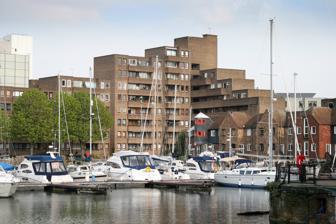
Building: South Quay Estate
Country: United Kingdom
Year built: 1981
Residential development in London South Quay Estate - Looking east across the St Katharine Docks Marina South Quay Estate is a mid-rise residential development of around 300 properties adjoining St Katharine Docks in the London Borough of Tower Hamlets . The Estate was built by the Greater London Council as a form of social housing , with the first residents moving in between 1979 and 1981. South Quay Estate includes the Burr Close, Nightingale House, St Anthony's Close and St Katharine's Way developments. History Like many of the other strategically important London Docks , St Katharine Docks were targeted by the German Luftwaffe during World War II and suffered severe damage as a result. During the "Black Saturday" raid of 7 September 1940 - officially the first day of the Blitz - the original warehouses that surrounded the Eastern Basin of the Dock were razed to the ground by German bombs. Following the war, when the Greater London Council (GLC) embarked upon their regeneration of the area, this bomb-damaged area was selected as the site for a social housing development - South Quay Estate. The GLC (at the time Conservative run) established the development on what was called a 'higher rent' basis. This made it almost unique and meant those applying to be the first residents had to meet certain criteria found in nearly no other type of local authority housing. These included no children, no animals, employment either within the borough of Tower Hamlets or the City of London and proof of income. A chief aim appeared to be to provide a place where young City workers on lower pay could afford to live close to where they worked - presumably to resolve a specific shortage identified by City employers and politicians. The first group of residents therefore contained a particularly high proportion of what might generally be known as 'young professionals', although it also included many middle-aged and older individuals or couples. The GLC initially blocked the launch of the Right to Buy Scheme under the Thatcher Government in South Quay Estate, although this changed around the demise of the GLC and ownership passing to Tower Hamlets London Borough Council . With Right to Buy, like many social housing initiatives close to the City of London, the composition of tenants in South Quay Estate therefore changed significantly during the 1980s and 1990s. As a result, a significant proportion of the Estate's 300 apartment units were transferred into private hands during this period. This transformation from public to private housing was completed on 15 June 2007 when, through a process of enfranchisement , a group of about 200 South Quay Estate property owners purchased the freehold for the Estate from the council for £930,750. Although apartments in South Quay Estate have not seen the same level of property price inflation as the luxury apartments surrounding the rest of the Marina, they have benefited from their picturesque surroundings and central location. A significant number of properties are now rented out, both mid/long-term on a residential basis and short-term for tourists and holidaymakers. There is currently a healthy demand for rental properties in the Estate driven by city workers attracted by the proximity to the city, and selection of top restaurants, cafes and bars in the area. Architectural style and layout Burr Close - eastern aspect South Quay Estate is designed in a modernist style, ranging from four to eight storeys, chiefly in dark red brick with a wood-clad effect at higher levels. Properties comprise single floor flats and duplex maisonettes of one, two and three-bedrooms. The character of the buildings are largely in keeping with those surrounding the Docks. Whilst reflecting their origin at the end of the modernist architectural period, the use of brick is in strong contrast to the concrete of high-rise , Brutalist architecture that typified social housing in post-war Britain, coupled with a wood-cladding effect popular in the late 1960s and 1970s. This also contrasts with the circles, triangles and pale colours of the postmodernist style that came to the fore from the 1980s onwards and so now seem dated compared to most later Docklands developments - such as the adjacent City Quay development of the 1990s. Most buildings are mainly set back from the street, surrounded or separated by mature trees and other planting around the Cloysters Green and Maudlins Green spaces, as well as communal courtyards linked by a network of elevated walkways. The Docks themselves have a largely peaceful and secluded character, blocking most of the traffic noise from the busy East Smithfield artery to the north. Other roads are minor and subject to significant traffic calming , with Burr Close being split into two service-only cul-de-sacs and Mews Street controlled by security barriers at both ends. The combination of trees and water create a calming atmosphere and a connection to nature, while the mix of shops and other uses are successful in creating quiet activity. Many historic dockyard features, such as bridges and cranes, have been incorporated into structures surrounding the estate and echo the Docks' industrial heritage. Tower of London Conservation Area A Conservation Area is defined under the Civic Amenities Act 1967 as an "area of special architectural or historic interest, the character or appearance of which it is desirable to preserve or enhance". South Quay Estate is included in the Tower of London Conservation Area, that includes numerous Grade I, Grade II and Grade II* listed buildings. Location South Quay Estate dominates the south eastern-corner of St Katharine Docks bounded by Thomas More Street, Burr Close, St Katharine's Way and the privately maintained Mews Street. The nearest stations are Tower Hill ( District and Circle lines ), Tower Gateway on the DLR and Wapping ( East London line ), as well as Fenchurch Street station mainline terminal, each about 10–15 minutes' walk away. South Quay Estate is also served by London bus routes 15 , 42 , 78, 100 and RV1 .  The walk towards London Bridge or Tower Hill has views of landmarks such as the new City Hall , the Tower of London , Tower Bridge , and historic Tooley Street . References ^ The First Day of the Blitz: 7 September 1940, Professor Peter Stansky ^ Over London: A Century of Change, Jason Hawkes, 2000 ^ "Newsletter of the South Quay Plaza Estates (Freehold) Ltd" . ^ a b "Tower of London Conservation Area Appraisal" (PDF) . London Borough of Tower Hamlets . Gallery A view of South Quay Estate looking east along Mews Street Apartments in the Burr Close development of South Quay Estate An example of one of the internal courtyards within South Quay Estate South Quay Estate across the St Katharine Docks Marina External links Tower Hamlets Borough Council Wikimedia Commons has media related to South Quay Estate . 51°30′23″N 0°04′09″W / 51.5064°N 0.0692°W / 51.5064; -0.0692